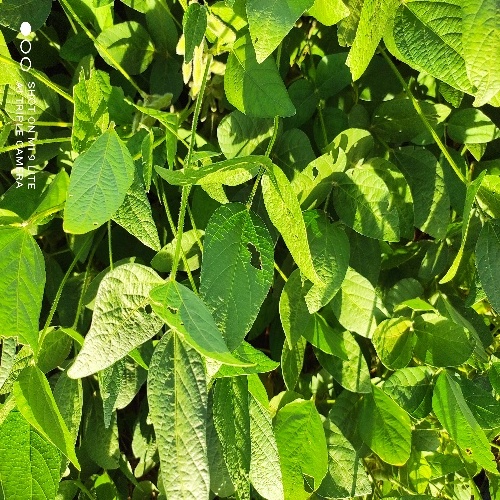
Label: Caterpillar